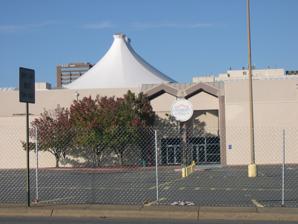
Building: University Mall (Arkansas)
Country: United States of America
Year built: 1967
Shopping mall in Arkansas, United States University Mall South entrance shortly before demolition Location Little Rock , Arkansas , United States Coordinates 34°45′02″N 92°20′44″W / 34.750477°N 92.345604°W / 34.750477; -92.345604 Opening date 1967 Closing date October 27, 2007 (demolished early 2008) Developer Melvin Simon & Associates (Simon Property Group) Management Strode Property Company Owner Jim Strode No. of stores and services 0 (70 at its peak) No. of anchor tenants 0 (3 at its peak) Total retail floor area 697,000 sq ft (64,800 m 2 ). No. of floors 2 Parking 2,500 University Mall , originally The Mall , is a defunct shopping center in Little Rock, Arkansas , which operated for approximately 50 years, from 1967 until 2007. When it closed, University Mall was the oldest enclosed shopping center in the Little Rock metropolitan area . Located in the central part of Little Rock, the site is situated along South University Avenue, north of the University of Arkansas at Little Rock and Interstate 630 . The mall was managed by Indianapolis -based Simon Property Group . The Mall was initially a success, but its popularity declined as new retail outlets in Little Rock drew customers away. The departure of its anchor stores, beginning with the bankruptcy of Montgomery Ward in 2001, left more than half of the mall empty. Throughout the 1990s, the mall steadily declined as retailers and customers left. Due to the waning popularity and litigation involving the deterioration of the building, the mall was sold in 2007 to Strode Property Company, and the remaining few tenants were told to vacate. Demolition began for the primary structure in early 2018. Prior to this, associated buildings were razed beginning in December 2017, starting with the former Montgomery Ward auto center, as well as the former JCPenney auto center, which had been used several years as an automotive maintenance facility for the City of Little Rock. History Development North entrance shortly before demolition The developer was Melvin Simon & Associates, an Indianapolis-based real estate developer and management company, now known as Simon Property Group Inc. This was the company's first venture in Arkansas; however, they had already built around 40 other shopping centers in the United States. The landowners were stockholders in a corporation that was listed as Developers Inc. Developers Inc. included "Judge" William J. Smith, a prominent Little Rock Attorney and adviser to Gov. Orval E. Faubus . Smith's wife, daughter, and Son in Law Mr. and Mrs. William L. Patton, Jr. and John Cella of St. Louis who owned Oaklawn Jockey Club , the thoroughbred racetrack in Hot Springs, Arkansas . Developers Inc. dissolved a few months before the announcement of the mall. According to newspapers from the time stockholders of the former corporation became the owners of the mall property. George Cella and Bill Patton, children of the original corporation owners, were mentioned in the later litigation regarding the property that led to its closure and sale in 2007. Smith told a reporter that he got the idea for the mall when he was driving down University Avenue in the 1950s, when it was known as Hayes Street. He felt that it was a good buy and called John Cella and told him it would be a good investment for them. During the next 15 years, the two managed to acquire the surrounding 28 acres (110,000 m 2 ) for the mall site. This included a cemetery that was moved during construction. The acreage was leased to the Simon Property Group until 2026. Plans for the mall were announced in 1965. Simon is quoted as saying that the site offered "the best potential he had ever seen" for a city the size of Little Rock. The mall complex comprised 565,000-square-foot (52,500 m 2 ) leasable square feet, the rest for parking of 2,500 cars, and was a single level structure when it opened. MM Cohn was the first major department store to sign a lease at the new mall. At the time, it was one of the three big locally owned department stores in downtown Little Rock. A few weeks later, Montgomery Ward and JCPenney announced that they too would build their own stores on the property. Montgomery Ward built a 136,000-square-foot (12,600 m 2 ) square foot store at the southeast corner of the mall; it marked a return of the national store to full-scale operation in Little Rock, where it had operated only a catalog store downtown for 11 years. The addition and a 37,000-square-foot (3,400 m 2 ) warehouse took up about 40 percent of the mall's square footage. The JCPenney store, at the west end of the mall, contained 160,000 square feet (15,000 m 2 ) and a free-standing auto center, making it the largest department store in the state. 1975 and 1987 renovations In 1975, the mall underwent cosmetic renovations and was renamed from simply The Mall to University Mall to diversify it from the new McCain Mall Simon was planning for North Little Rock . The mall's reopening was held in March of that year. News accounts state that special emphasis was placed on the mall's security program. University Mall drew thousands of shoppers yearly and was known for its holiday displays and programs. It became a favorite place for many walkers, including retirees and heart patients from St. Vincent Infirmary Medical Center, located just across University Avenue. In October 1987, Simon announced $15 million in expansion and renovations of the mall,  handled by Vratsinas Construction Co. of Tulsa, Oklahoma; construction started in 1988, ending about a year later. The expansion added 70,000 square feet (6,500 m 2 ) to the existing 565,000 square feet (52,500 m 2 ) structure. Several existing tenants also said they would spend another $3 million on remodeling and expansion. MM Cohn updated its store and added a mall entrance to its second floor. JCPenney store also enlarged its store at the mall. This expansion gave the mall its most distinctive feature, an unusual nine-story Teflon -coated tent-like structure towered over the new concourse, referred to as "the skylight" because it let so much light in. The concourse was expanded to two levels, connected by escalators and an elevator and a carousel as its centerpiece. The new upper level had a cantilevered walkway overlooking the bottom level and a 9,000-square-foot (840 m 2 ) food court. A multi-level parking garage was also built on the north side of the mall. A grand four-day reopening was held in November 1988, with special guest Corbin Bernsen of the television show L.A. Law . An oversized electrical switch turned on the lights, signifying the reopening of the renovated mall. The mall had about 55 stores and was expecting eventually to house 70. It had 697,000 square feet (64,800 m 2 ) of leasable space; however, there was other retail activity in the city that would eventually affect University Mall: Herring Marathon Group Inc. of Dallas unveiled plans to convert the then-open-air Park Plaza shopping center into an enclosed mall directly across Markham Street, just north of University Mall. The Park Plaza shopping center was almost 30 years old at the time, and a landmark of the rapidly expanding West Little Rock area. Herring Marathon said that it would completely rebuild and enclose the total area, increasing it to 676,569 square feet (62,855.3 m 2 ) — including 25,000 square feet (2,300 m 2 ) of new retail area, plus a new 86,000-square-foot (8,000 m 2 ) Dillard's store anchoring the west end of Park Plaza. Builders estimated that the work would cost about $20 million . Renaissance Properties Ltd. of Little Rock, which had created the Main Street Mall in downtown Little Rock, announced its 22 initial tenants. For the next decade, University Mall still had plenty of business, but when the Main Street Mall succumbed to the effects of Little Rock's dying downtown, Park Plaza Mall across the street and McCain Mall in North Little Rock established themselves as Little Rock's preferred destinations to shop. Decline The first indications of decline at University Mall started appearing in the 1980s when tenants voiced concerns about remodeling and marketing efforts. Osco Drug began closing its stores nationwide, three in Little Rock alone in 1997. In 2001, Montgomery Ward went bankrupt and closed all its stores, leaving a two-story 140,900-square-foot (13,090 m 2 ) vacant building on the University Mall site. Shopping traffic dropped dramatically afterward and a steady stream of tenants began leaving the property. In the beginning of 2001, Simon Property said the occupancy of University Mall was at 95 percent. In April 2001, after the departure of Montgomery Ward, a report by the Urban Land Institute of Washington, D.C. , said 40 percent of the mall was vacant. In 2004 the William L. Patton  Jr. Family Limited Partnership of Arkansas and southern Real Estate and Financial Co. sued Simon Property Group Inc seeking an injunction forcing Simon to "undertake any and all actions necessary" to restore the mall to good conditions. The land owners said the entire mall was in a state of disrepair and neglect. They claimed that Simon's neglect to maintain the building had been driving away tenants for decades. A team of inspectors hired by the landowners to document the condition of the mall testified in 2005 that the vacant Montgomery Ward space was full of puddles, moldy ceiling tiles, and dead pigeons. In December 2006, Simon presented a proposal to raze the mall and build a 625,000 to 675,000-square-foot (62,700 m 2 ) mixed use facility with retail, office, medical, and residential space at a news conference at the Little Rock Regional Chamber of Commerce building in Little Rock. The project would potentially include half a dozen individual structures, including a big-box retailer on the west, two high-rise multifamily residential buildings on the north and a multistory medical office complex on University Avenue. Paschall Strategic Communications, who was assisting with Simon's public relations campaign on the project, said that the negotiations were "going very well"; however these plans did not come to pass. In June 2007, US District Judge Bill Wilson, Jr. ruled that Simon must make more than $7 million in repairs to get the mall into "good and tenable condition". Pending the sale of the property, the lawsuit was dropped. Demolition The elevator that was standing after demolition. In October 2007, the William L. Patton, Jr. Family Limited Partnership and the Southern Real Estate & Financial Co. sold the 27 acres (110,000 m 2 ) beneath the mall and another acre with a convenience store on the corner of Markham and McKinley. Dallas-based Strode Property Company, led by Jim Strode, under the name of SPC Park Avenue Limited Partnership took out a loan for $27.65 million mortgage from Texas State Bank of Dallas and purchased the mall property for $21 million . The Simon management issued a deadline to the remaining tenants to vacate the mall by midnight on October 27. Strode reportedly planned to demolish the mall and build an open-air shopping center called "Park Avenue," similar to the Midtowne Shopping Center just to the northeast of the property. Strode said that after knocking down the old mall he planned to build a "lifestyle center" with a Main Street feel. The only parts of the old University Mall that would be integrated into Park Avenue were the parking deck, with a possible third level added, and the Montgomery Ward basement. Saturday, October 27, 2007, was the last shopping day at the mall, although only two locally owned retailers remained open — Paul's Shoes and Nouri Dress Shop. (Both businesses relocated to Shackleford Crossings, on the property which had been slated as the long-disputed potential Summit Mall site.)  The entire University Mall property was then surrounded by barricades following the exit of all tenants. Demolition of buildings in outer parcels began in December 2007, with demolition of the primary structure starting January 2008 and finishing up in March. Strode projected that its mixed-use Park Avenue development would open on the site in 2010. Much of the mall's onetime footprint is now a parking area for the retailers within Park Avenue, while that development's Target and other business occupy areas that were previously used for University Mall parking along the perimeter of the property. References